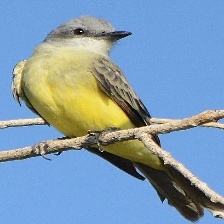
Species: TROPICAL KINGBIRD
Scientific name: TYRANNUS MELANCHOLICUS